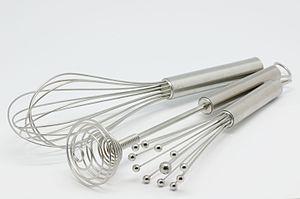
Différentes sortes de fouets